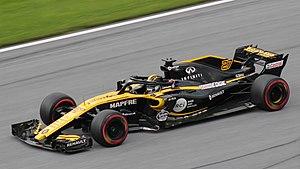
Nicolas « Nico » Hülkenberg, né le 19 août 1987 à Emmerich am Rhein en Rhénanie-du-Nord-Westphalie en Allemagne, est un pilote automobile allemand.